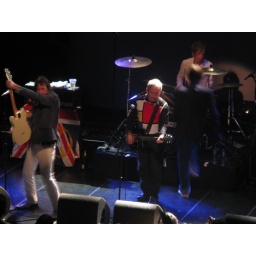
Buzzcocks (met Steve Diggle in een van zijn vele guitar hero poses...)